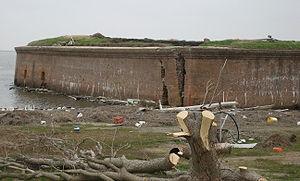
Fort Pike est une ancienne forteresse du XIXᵉ siècle gardant l'entrée du détroit des Rigolets en Louisiane face au golfe du Mexique.